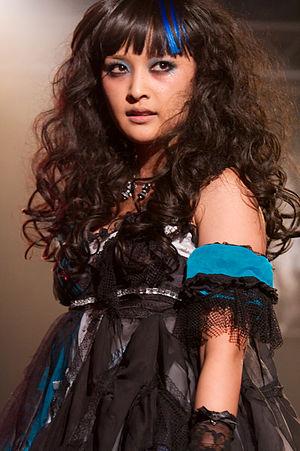
Hangry &amp
Rika Ishikawa est une idole japonaise, chanteuse et actrice, d'abord au sein du Hello! Project avec les groupes Morning Musume, Tanpopo, Country Musume, V-u-den, Ongaku Gatas, puis avec Hangry & Angry, Dream Morning Musume, ABCHO...